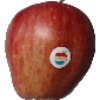
Label: Apple Red 1